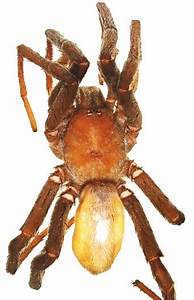
Label: ragno